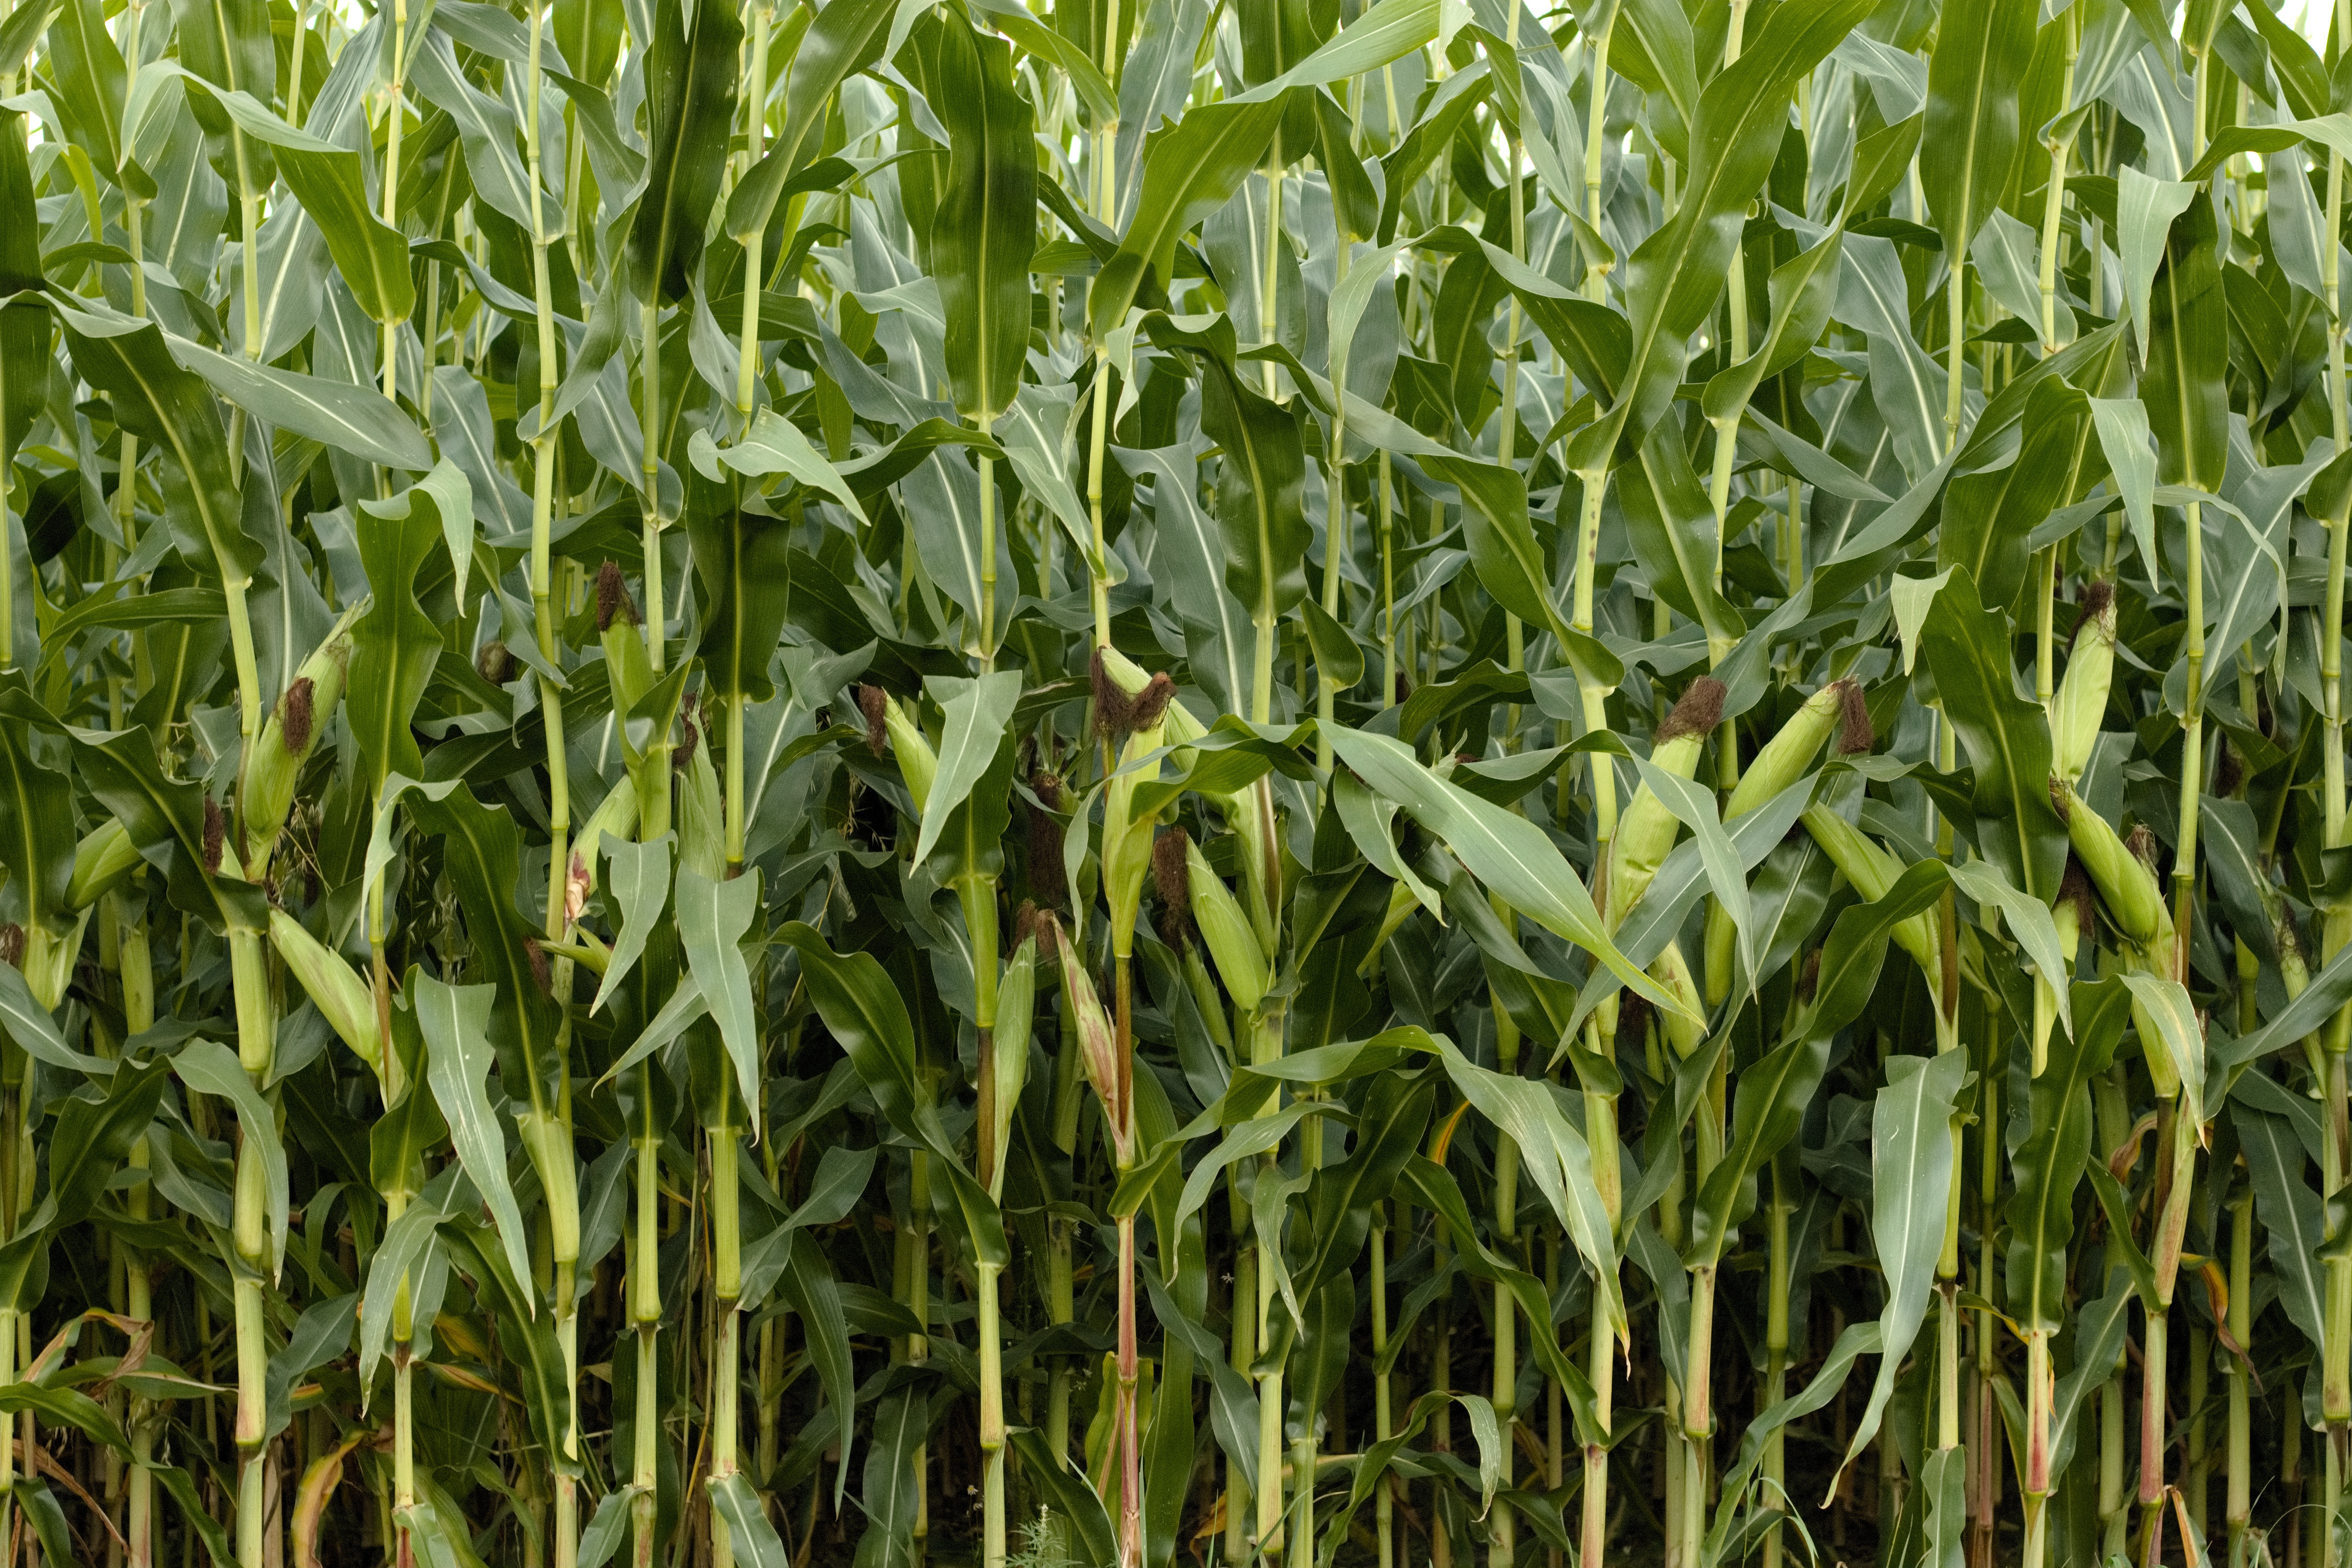
landscape, nature, plant, field, grain, summer, food, green, produce, crop, corn, agriculture, cultivation, leaves, background, cornfield, plantation, maize, corn on the cob, corn leaves, corn plants, commodity, corn leaf, grass family, food grain